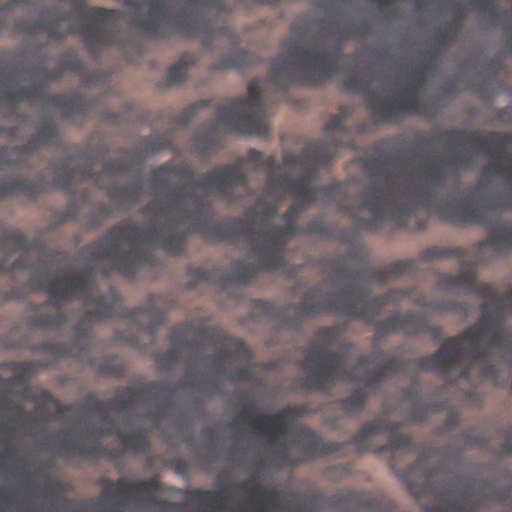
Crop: wheat